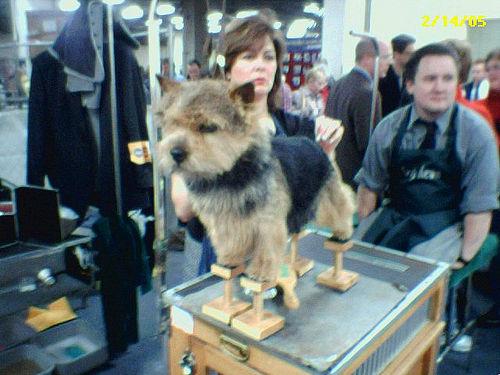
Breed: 203-n000027-Norfolk_terrier